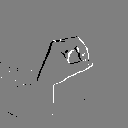
ASL letter: o